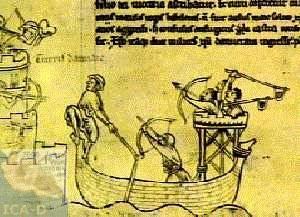
Adolphe III de Berg fils d'Engelbert Iᵉʳ de Berg et de Marguerite de Gueldre. Comte de Berg de 1189 à 1218.
Cette page regroupe les évènements concernant les Croisades qui sont survenus en 1218 :
Le Siège de Damiette se déroula en 1218, entre les forces de Jean de Brienne et celles d'Al-Kâmil, vice-roi d'Égypte.
Pélage Galvani ou Pélage d'Albano est un bénédictin du Portugal ou de León, cardinal et docteur en droit canon. Il devient en 1219 légat pontifical et chef religieux de la cinquième croisade mais son intransigeance et son fanatisme ont été la cause de l'échec de cette croisade.
La cinquième croisade est une campagne militaire dont le but était d’envahir et de conquérir une partie du sultanat ayyoubide d’Égypte afin de pouvoir échanger les territoires conquis contre les anciens territoires du royaume de Jérusalem se trouvant sous contrôle ayyoubide. Malgré la prise de Damiette, cette croisade fut un échec, à cause de l’intransigeance du légat Pélage et de sa méconnaissance de la politique locale, ce qui le conduisit à refuser les négociations au bon moment.
Cette page regroupe les évènements concernant les Croisades qui sont survenus en 1219 :